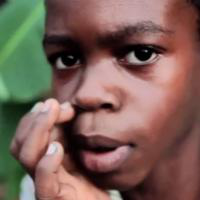
Age group: age 01-10